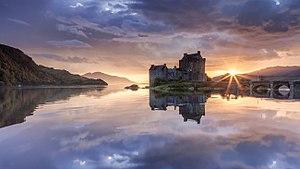
Donan d'Eigg, aussi appelé saint Donan ou encore saint Donnán, en anglais Donnán of Eigg, est un moine, probablement aussi un prêtre, et gaël évangélisateur des Pictes dans le Nord-Ouest de l'Écosse durant l'Âge sombre. Il est un des rares martyrs des origines chrétiennes de l'Écosse.